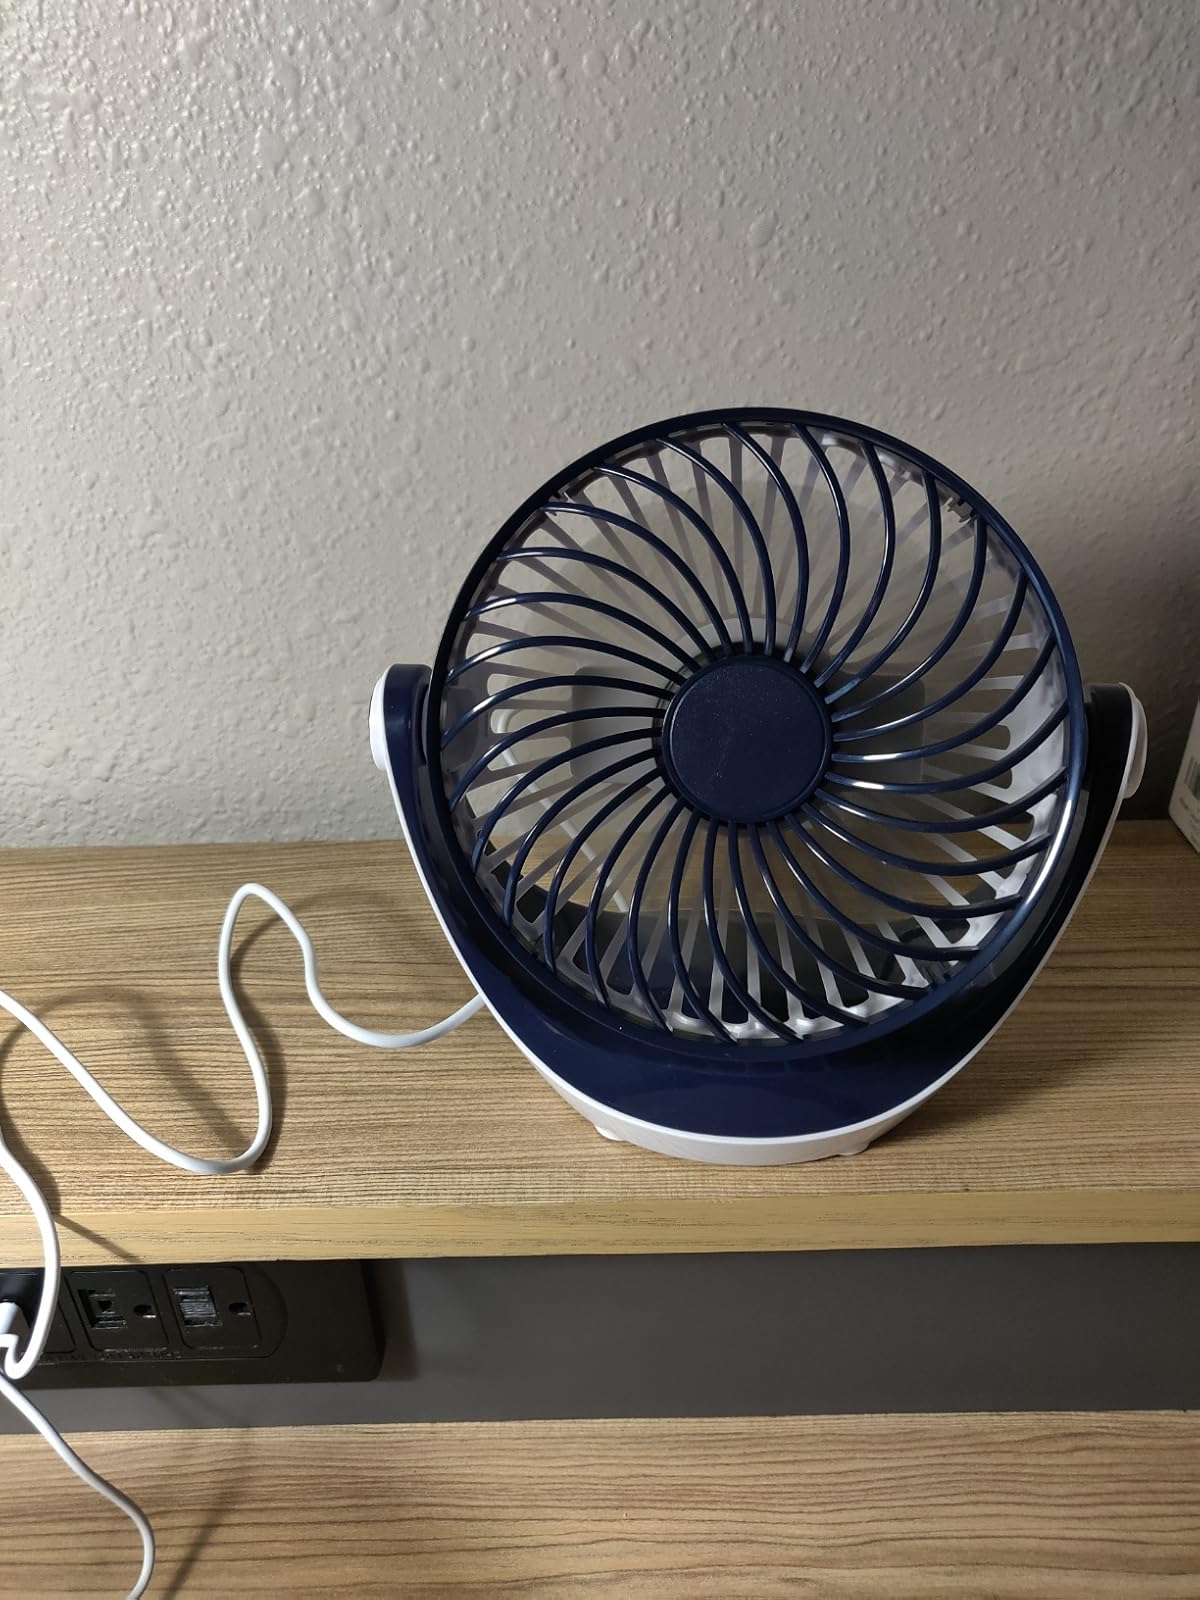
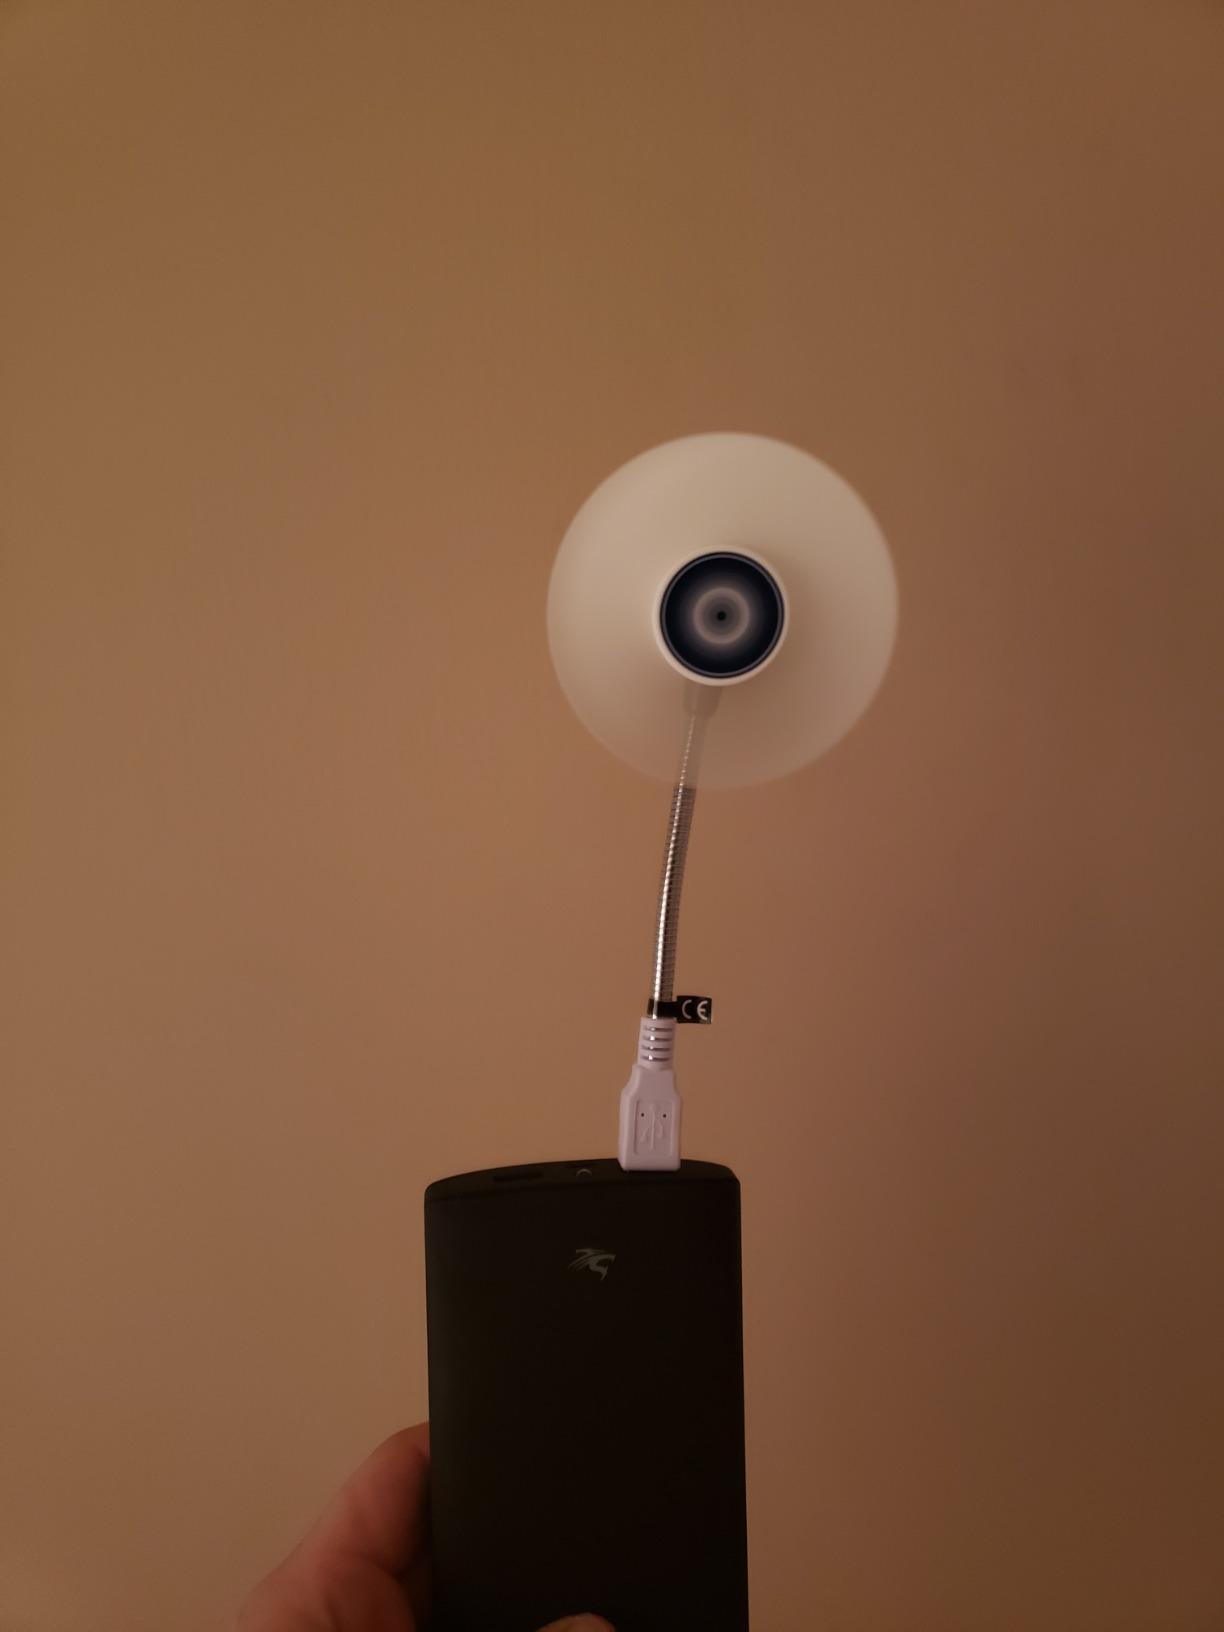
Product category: fan
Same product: no